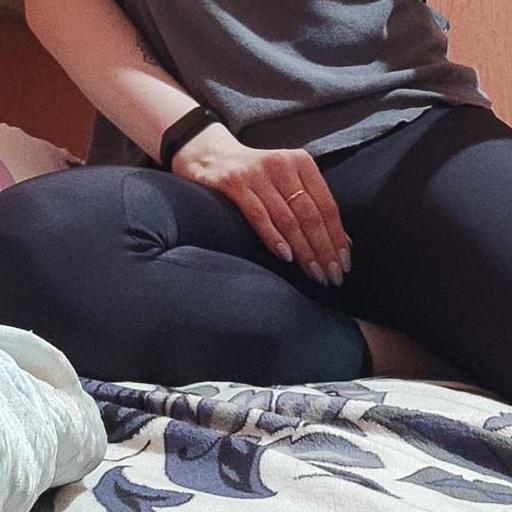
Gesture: no_gesture